Methamphetamine in the United States

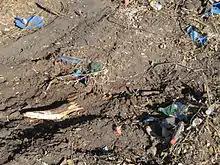
Trash left from an illegal meth lab

Meth lab waste is toxic and extremely hazardous, making cleanup a major problem for authorities and property owners. Common wastes include discarded chemical containers (acid, drain cleaner, iodine, rubbing alcohol, starter fluid, toluene, etc.), chemical-stained cloth and coffee filters, glassware and baking dishes, hoses, lithium batteries, propane tanks, and pseudoephedrine blister packs. According to the US Department of Justice, a meth lab "produces 5 to 7 pounds of toxic waste for every pound of methamphetamine produced. Operators often dispose of this waste improperly, simply by dumping it near the laboratory. This can cause contamination of the soil and nearby water supplies."